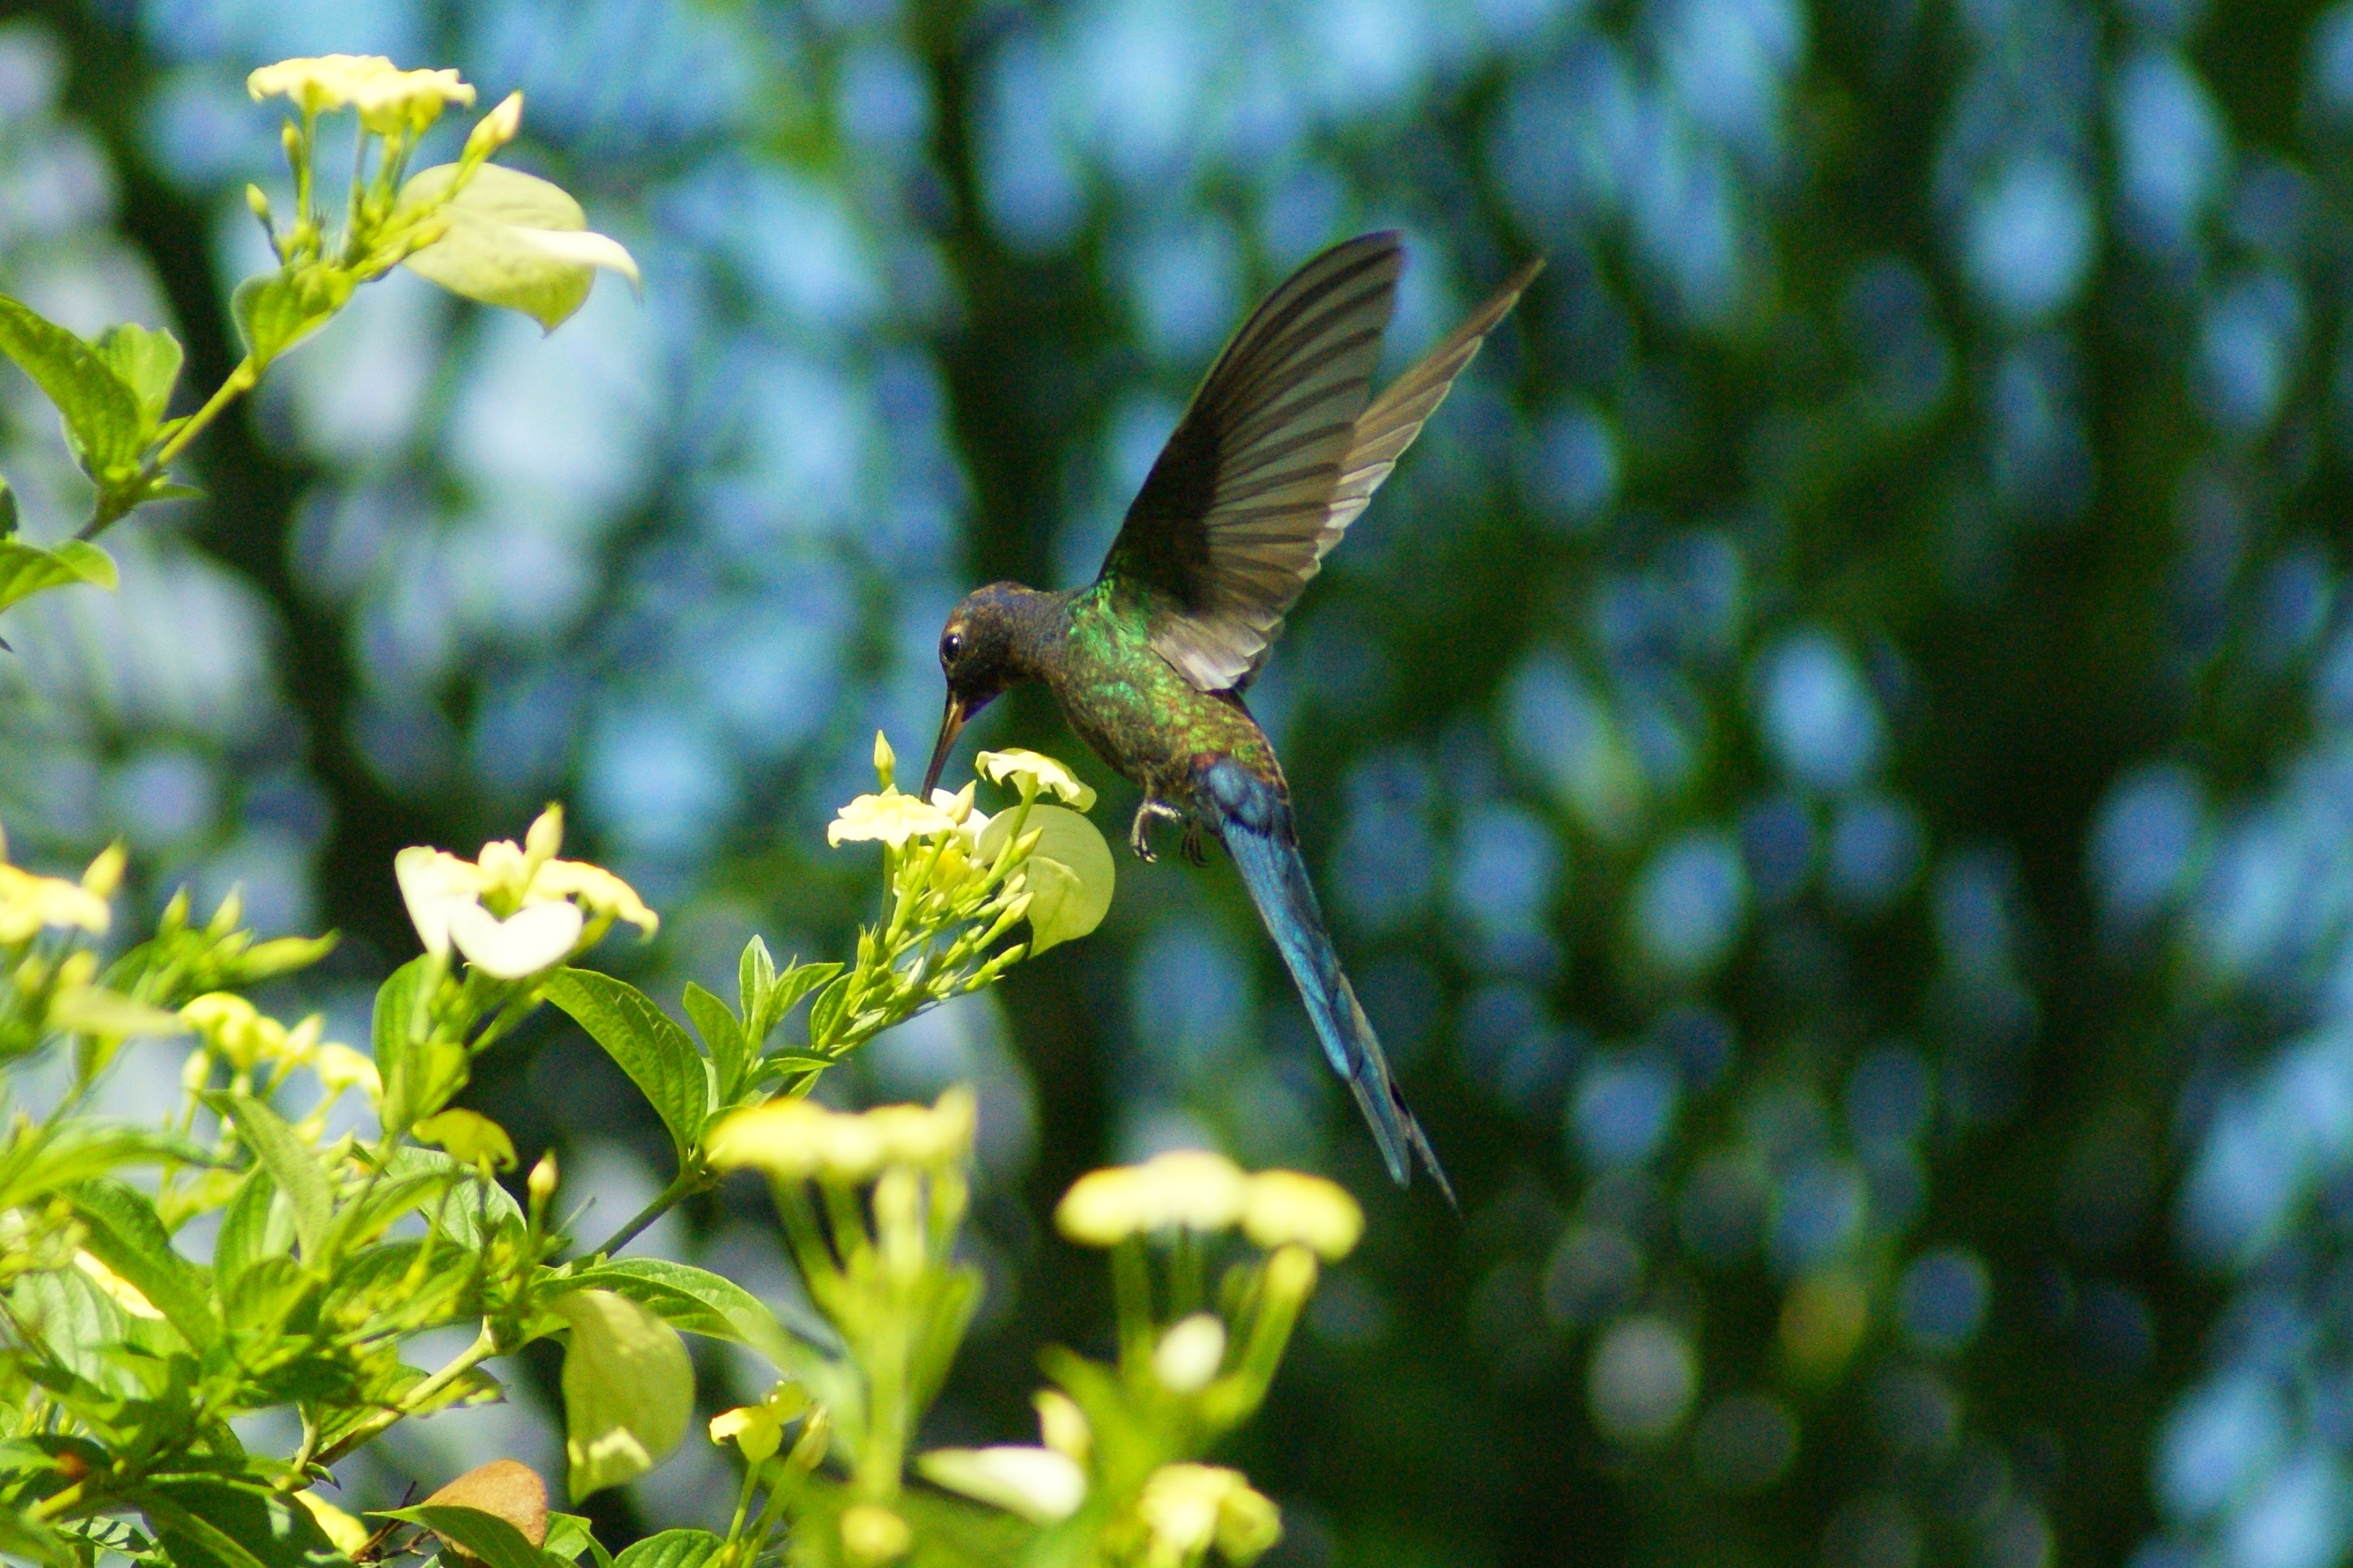
nature, branch, bird, flower, fly, wildlife, green, insect, flight, soar, hummingbird, botany, flora, fauna, beauty, nectar, aviary, perching bird